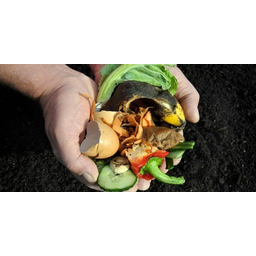
Label: generalcompost